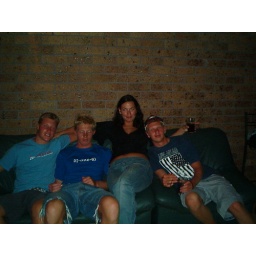
house me and the boys an girl had in Kiama austrailia.. had a bit to drink : )